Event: Nepal Earthquake
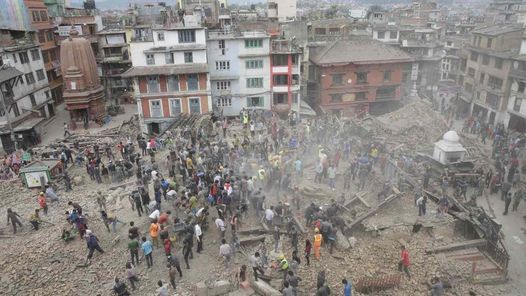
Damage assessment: damage